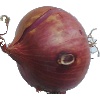
Label: Onion Red 1